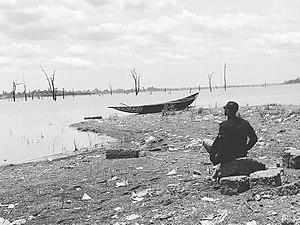
Le Haut-Sassandra est une région de Côte d'Ivoire, en Afrique de l'ouest, qui a pour chef lieu la ville de Daloa. Elle a une superficie de 15 200 km² pour une population estimée en 2012 à 1 620 066 habitants.